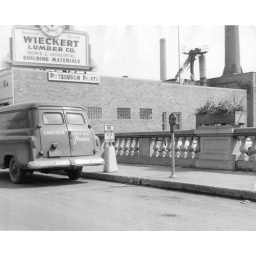
Wieckert Lumber Co. office from Commercial St. bridge in the 1940's. Also shown is a Kraemer Flowers vehicle.